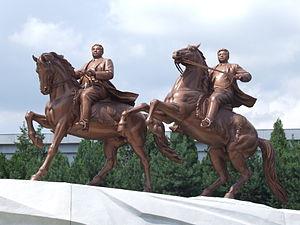
Le culte de la personnalité en Corée du Nord existe depuis des décennies autour de la famille régnante appelée « dynastie Kim » et est omniprésent dans la culture nord-coréenne. Bien qu'il ne soit pas reconnu officiellement par le gouvernement de la Corée du Nord, de nombreux transfuges nord-coréens et visiteurs occidentaux affirment que de pénibles sanctions sont appliqués à ceux qui critiquent ou ne montrent pas un respect « propre » envers le régime. Ce culte de la personnalité apparaît peu après la prise de pouvoir de Kim Il-sung en 1948 et est grandement étendu après sa mort en 1994.